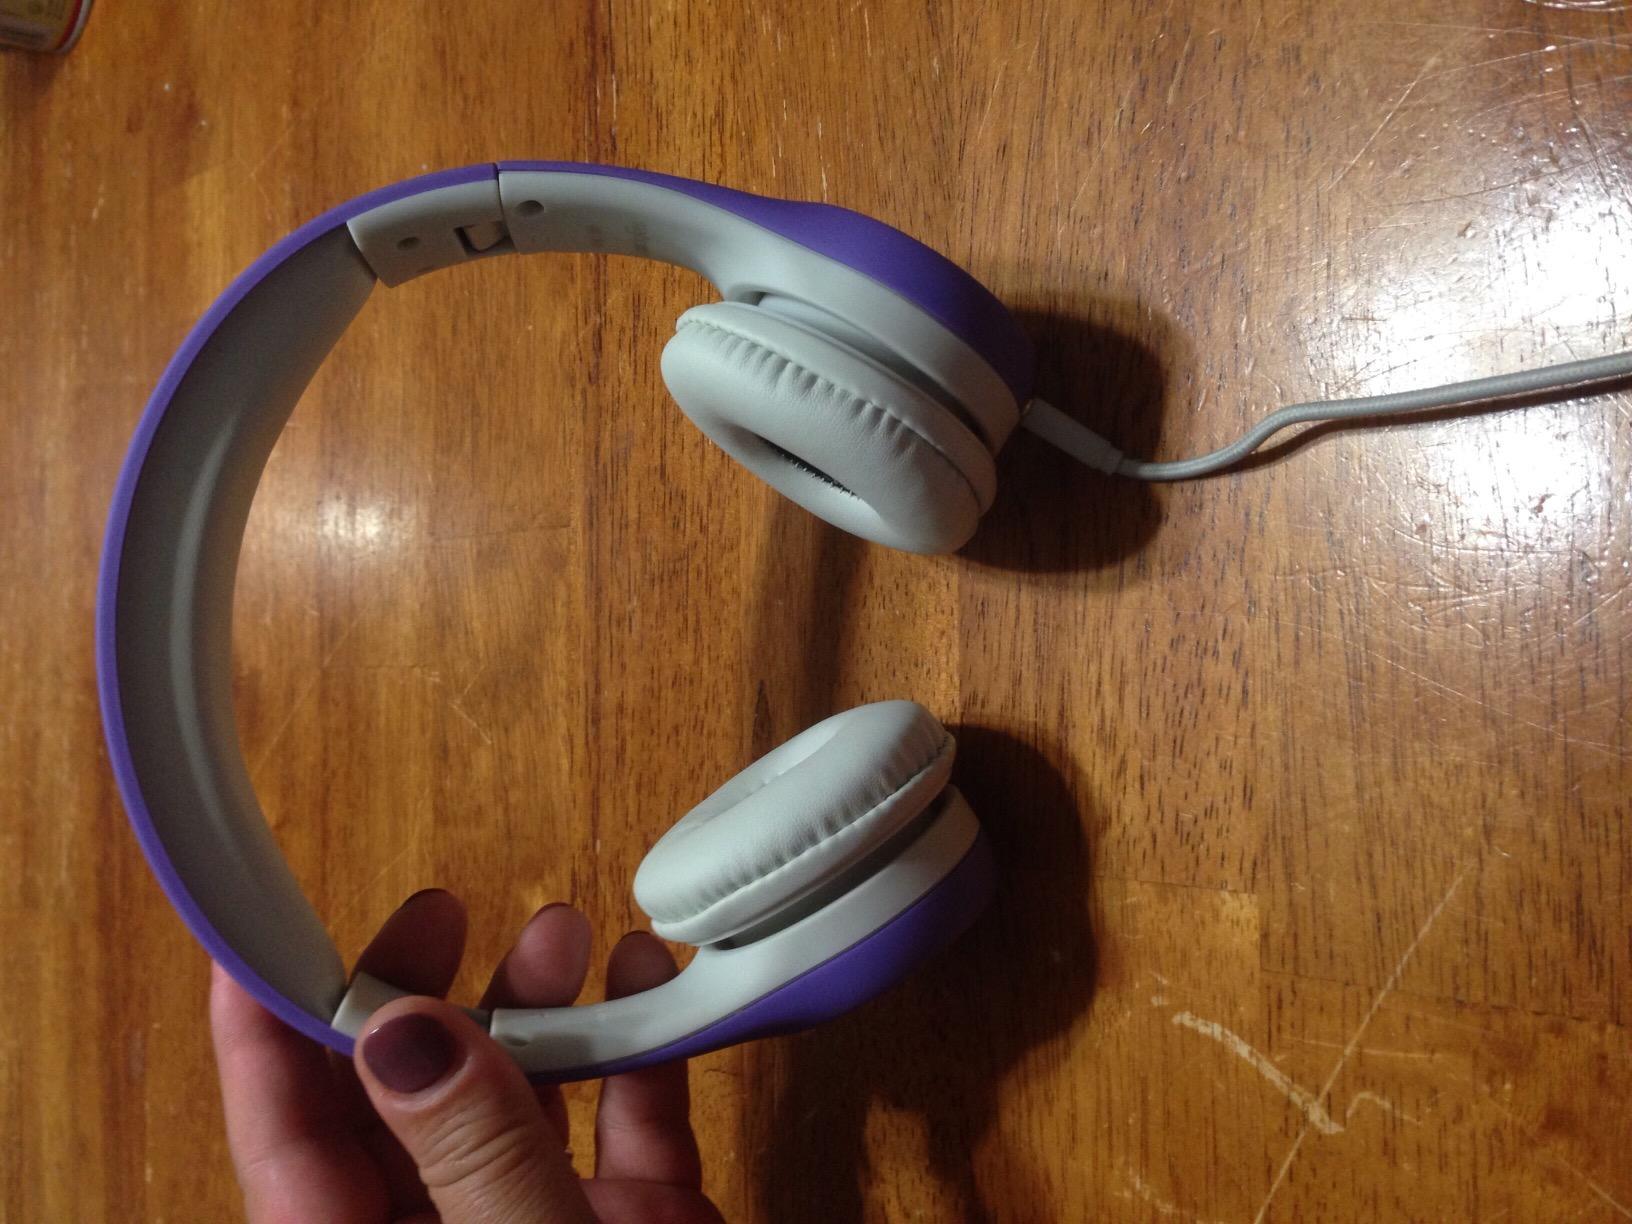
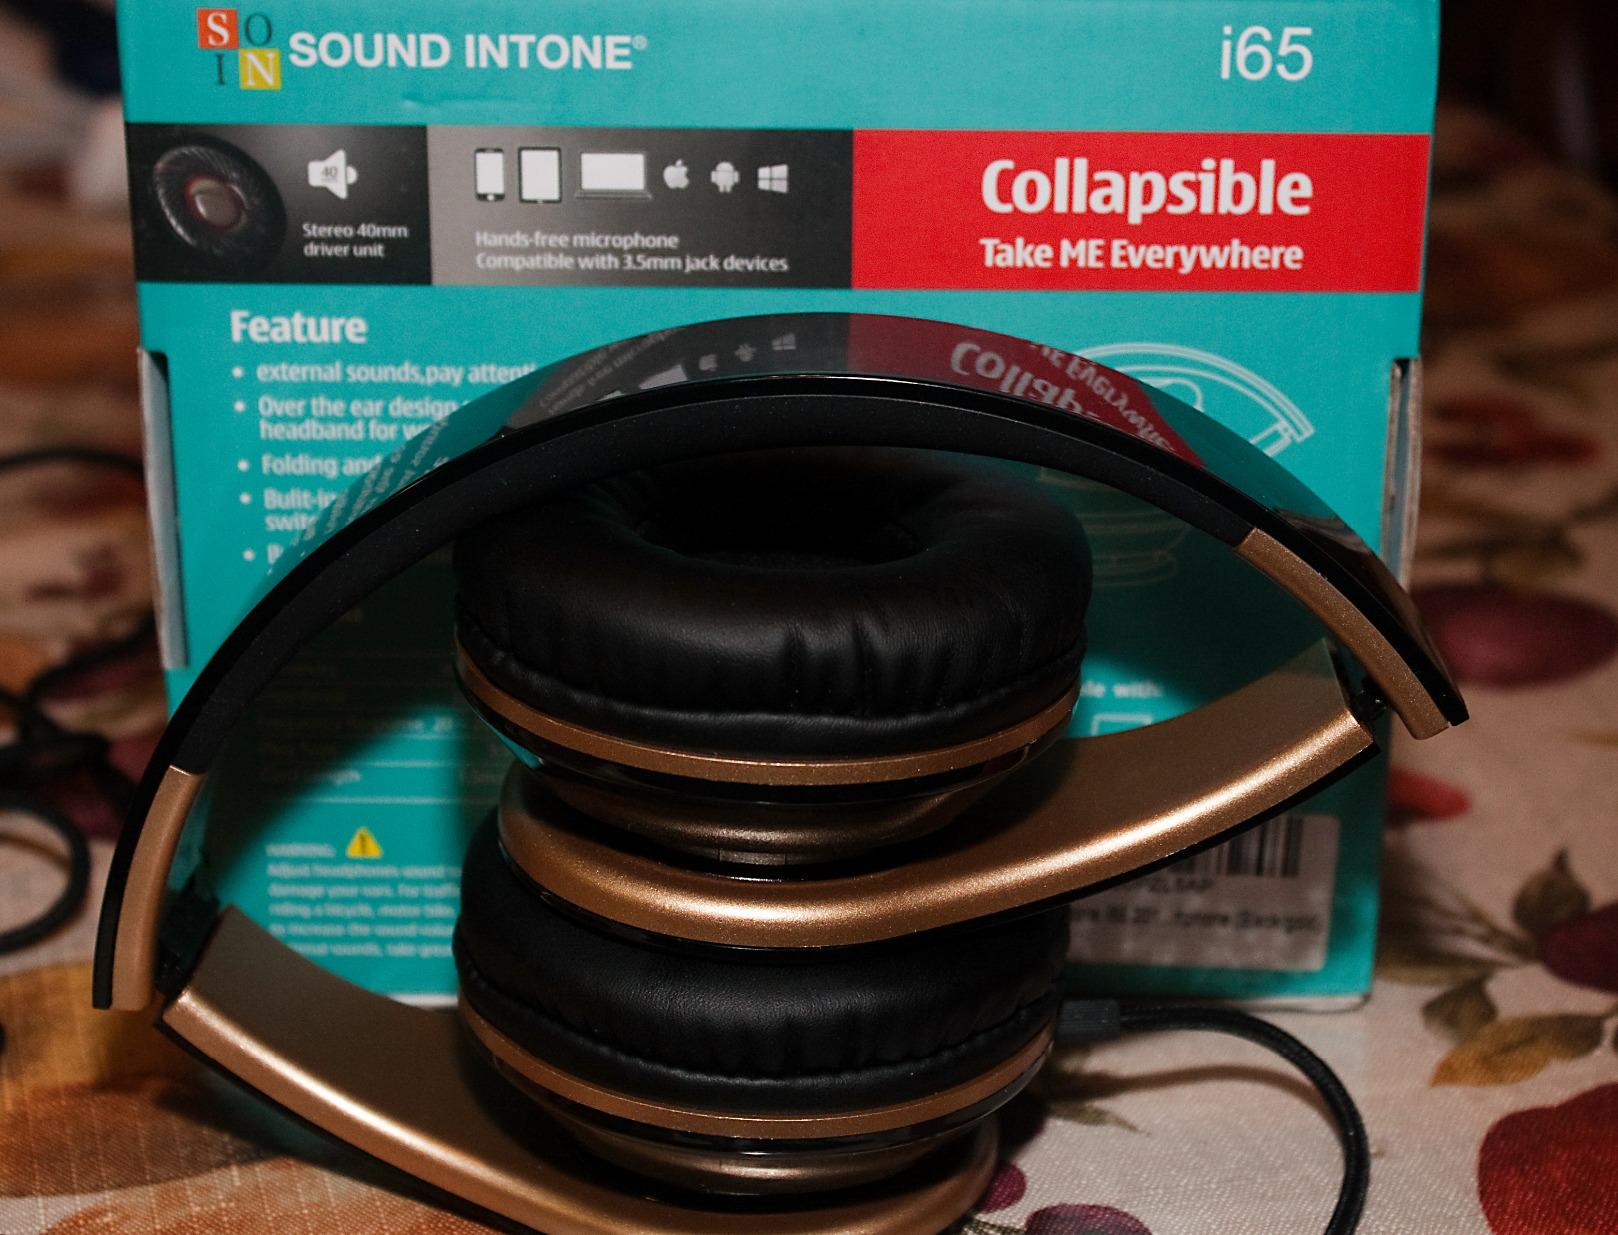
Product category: headphones
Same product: no